Gavaudun

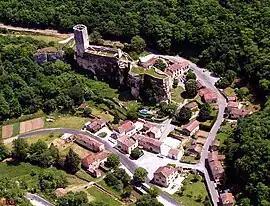
A general view of Gavaudun

Gavaudun is a commune in the Lot-et-Garonne department in south-western France.